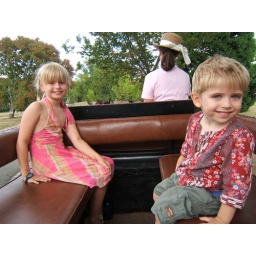
No car seats in the carriage!